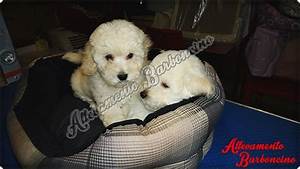
Label: dog